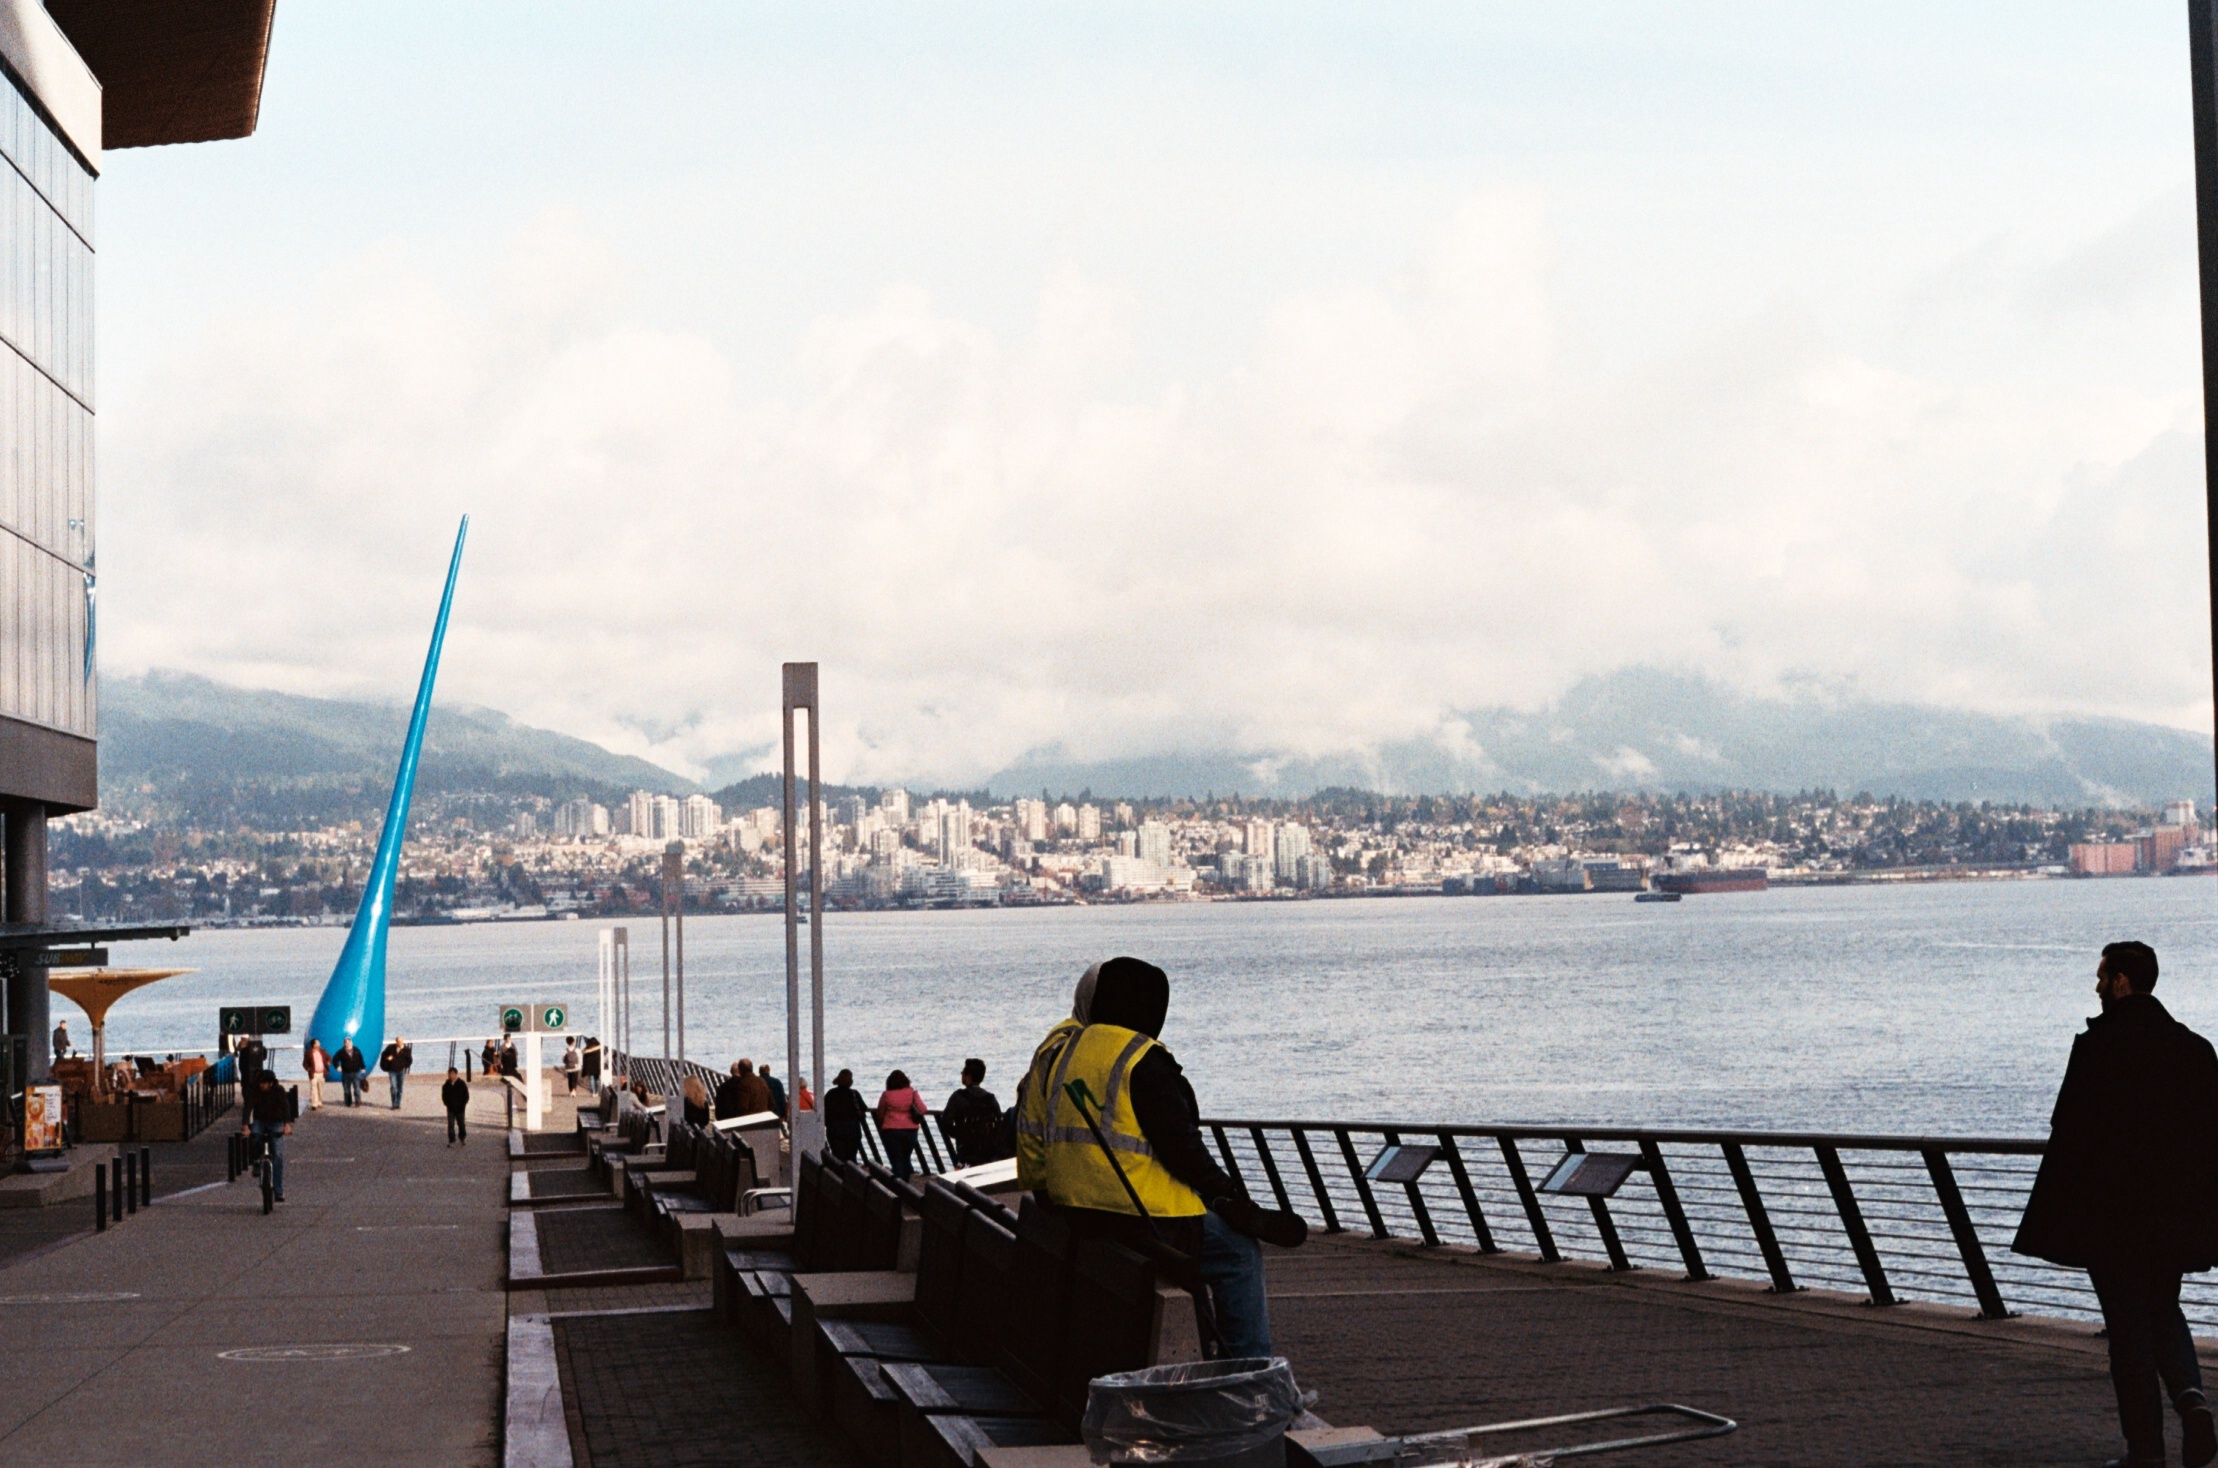
beach, sea, coast, dock, boardwalk, boat, pier, film, walkway, vehicle, vancouver, ferry, 35mm, boating, britishcolumbia, 55mm, k1000, pentaxk1000, pentax55mmf2, lomography400, 400iso, asahipentax, pentax55, petaxprime